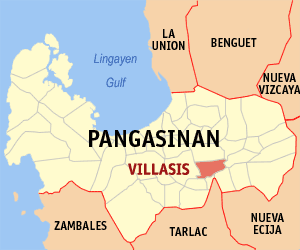
Villasis est une municipalité de la province de Pangasinan, aux Philippines.